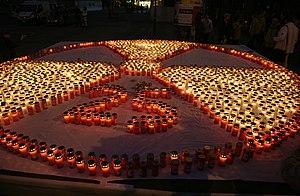
Cet article relate les faits qui se sont produits dans la centrale nucléaire de Fukushima au Japon, après avoir été endommagée par le séisme du 11 mars 2011, de magnitude 9,1, qui a dévasté le nord-est de l'île de Honshū, et/ou le Tsunami engendré par ce séisme.